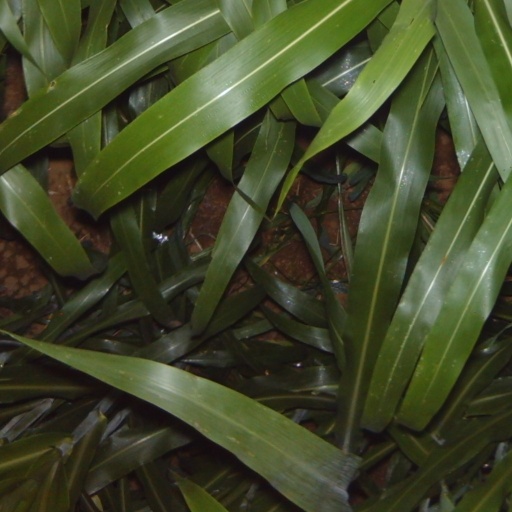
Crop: sorghum